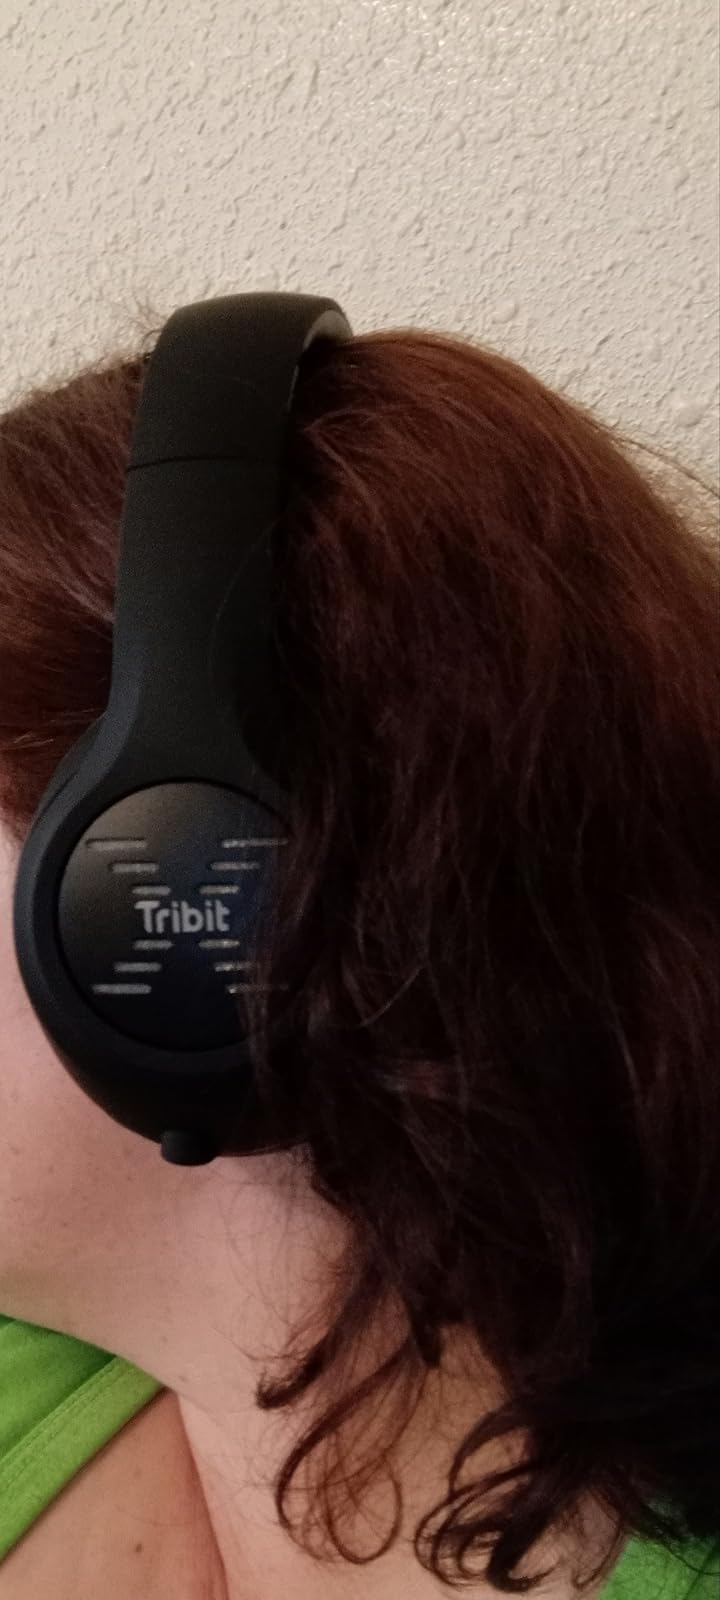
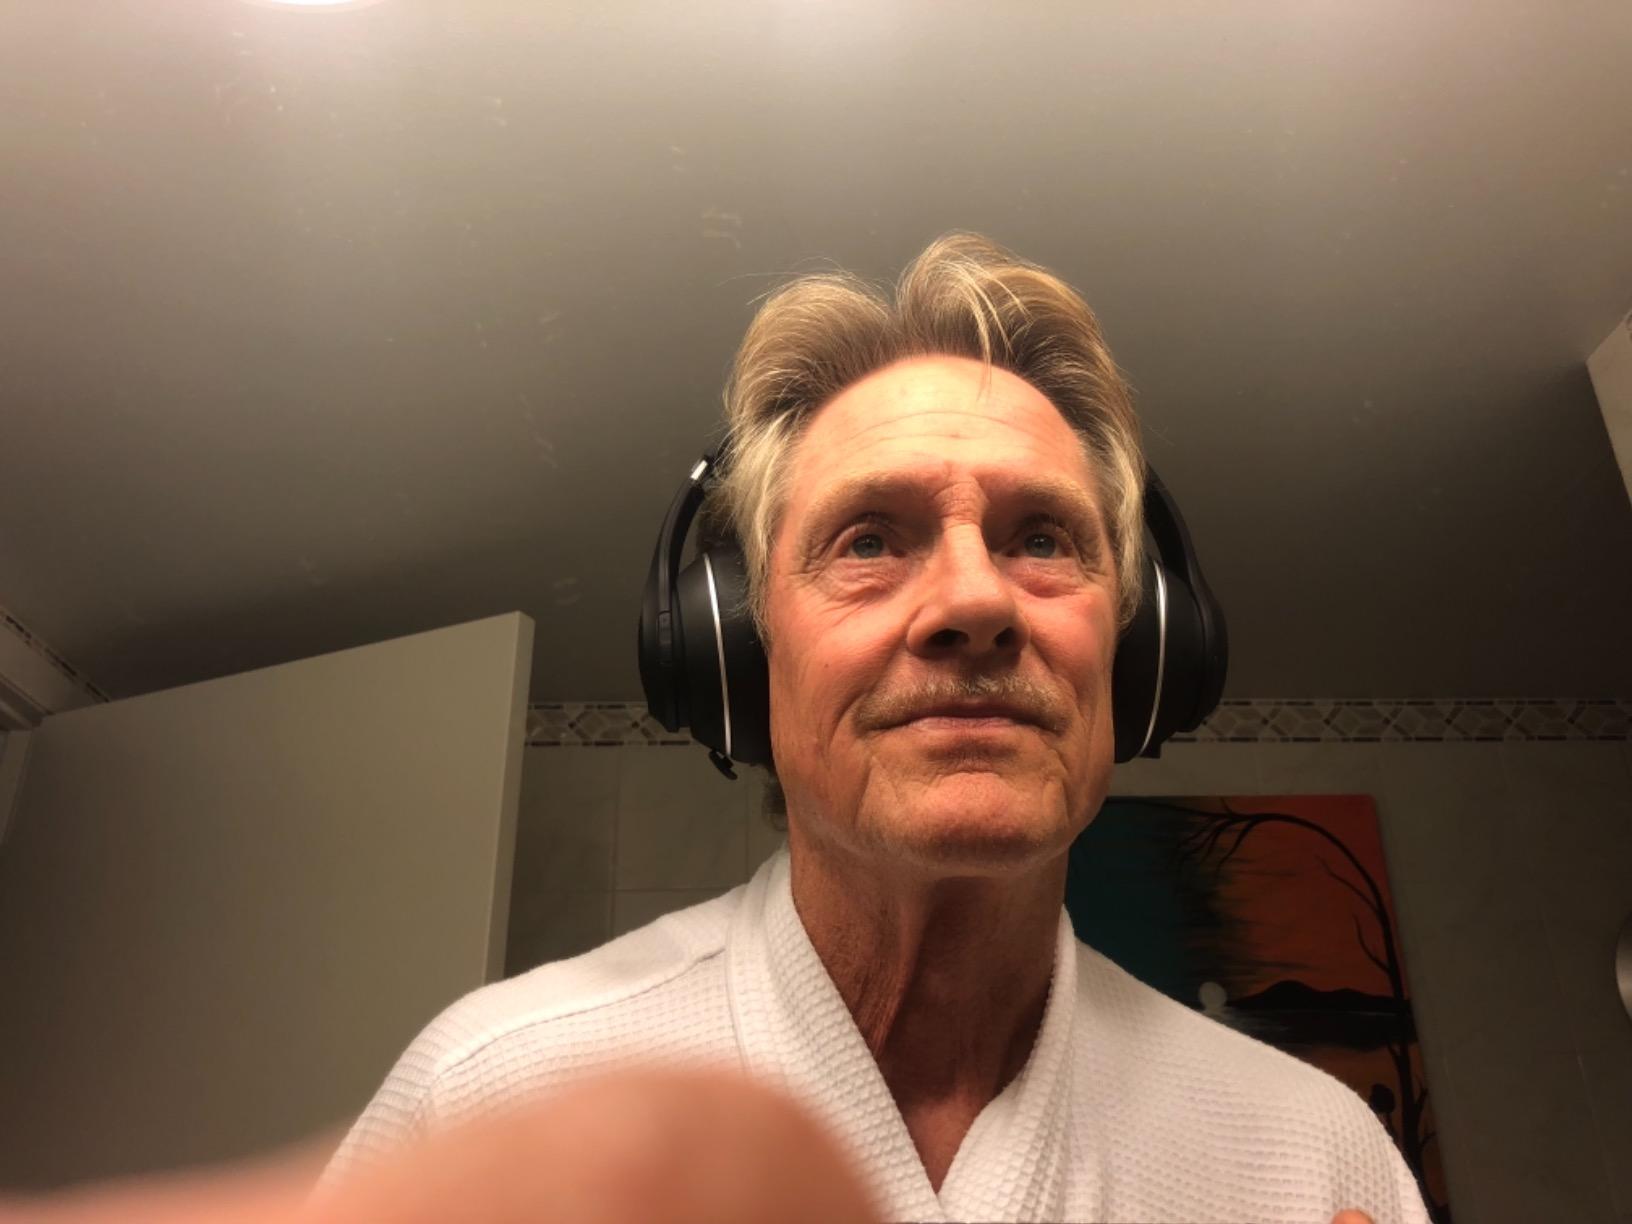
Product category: headphones
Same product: yes